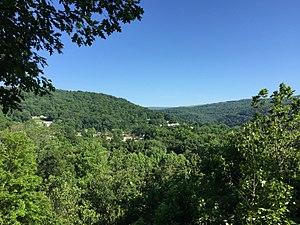
Bloomington est une census-designated place du comté de Garrett dans le Maryland, aux États-Unis.